Death by sawing

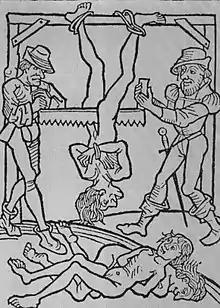
Sawing of three men, from a 15th-century print

Death by sawing is the act of sawing or cutting a living person in half, either sagittally (usually midsagittally), or transversely.